Good Morning (2022 film)

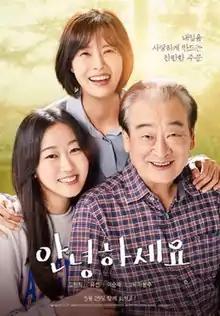
Promotional poster

Good Morning is a 2022 South Korean film directed by Cha Bong-ju in his feature directorial debut, starring Kim Hwan-hee, Yoo Sun, and Lee Soon-jae. It is a human drama film set in the backdrop of a hospice department where different people have different stories and depicts what happens when a girl who awaits her death comes in. It was released on May 25, 2022.